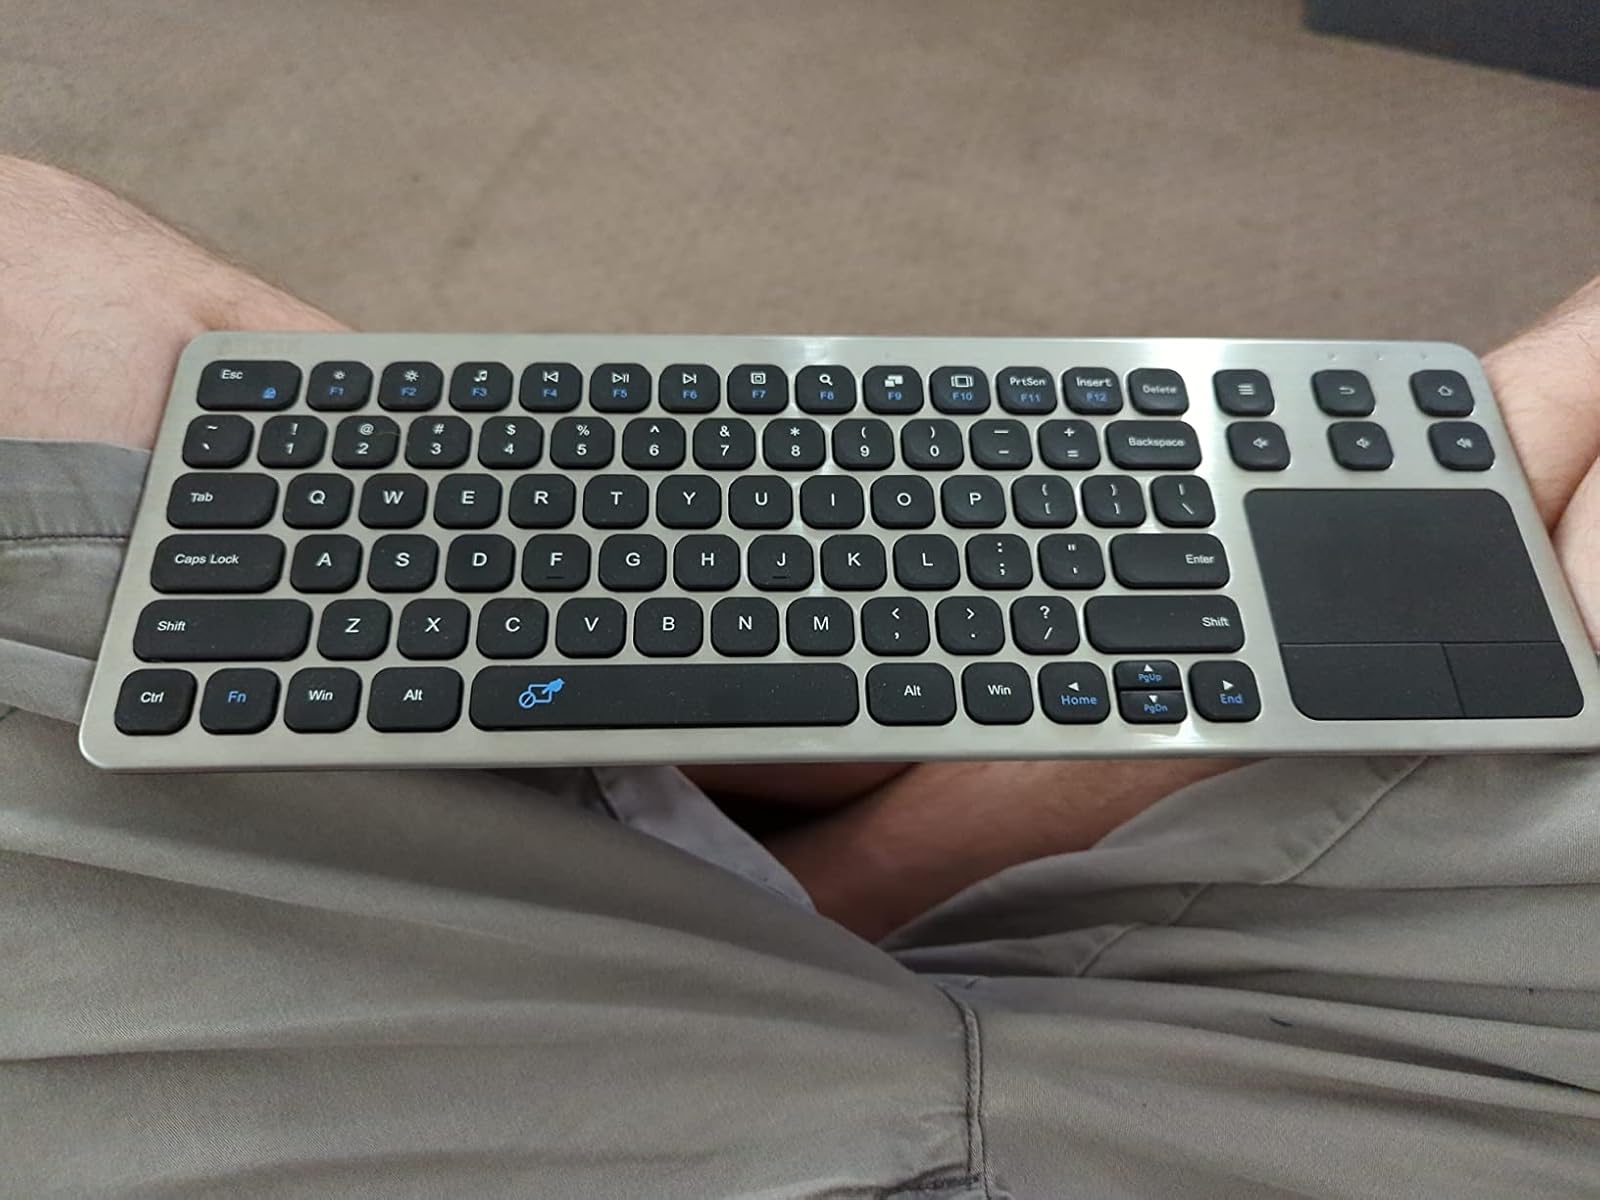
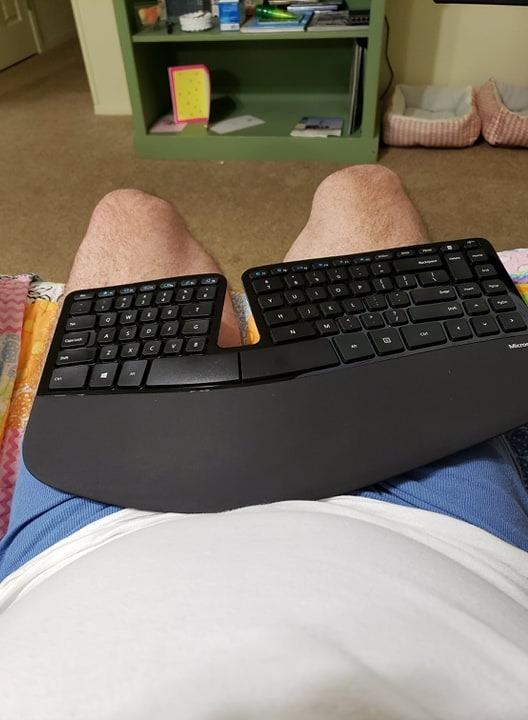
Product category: keyboard
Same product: no